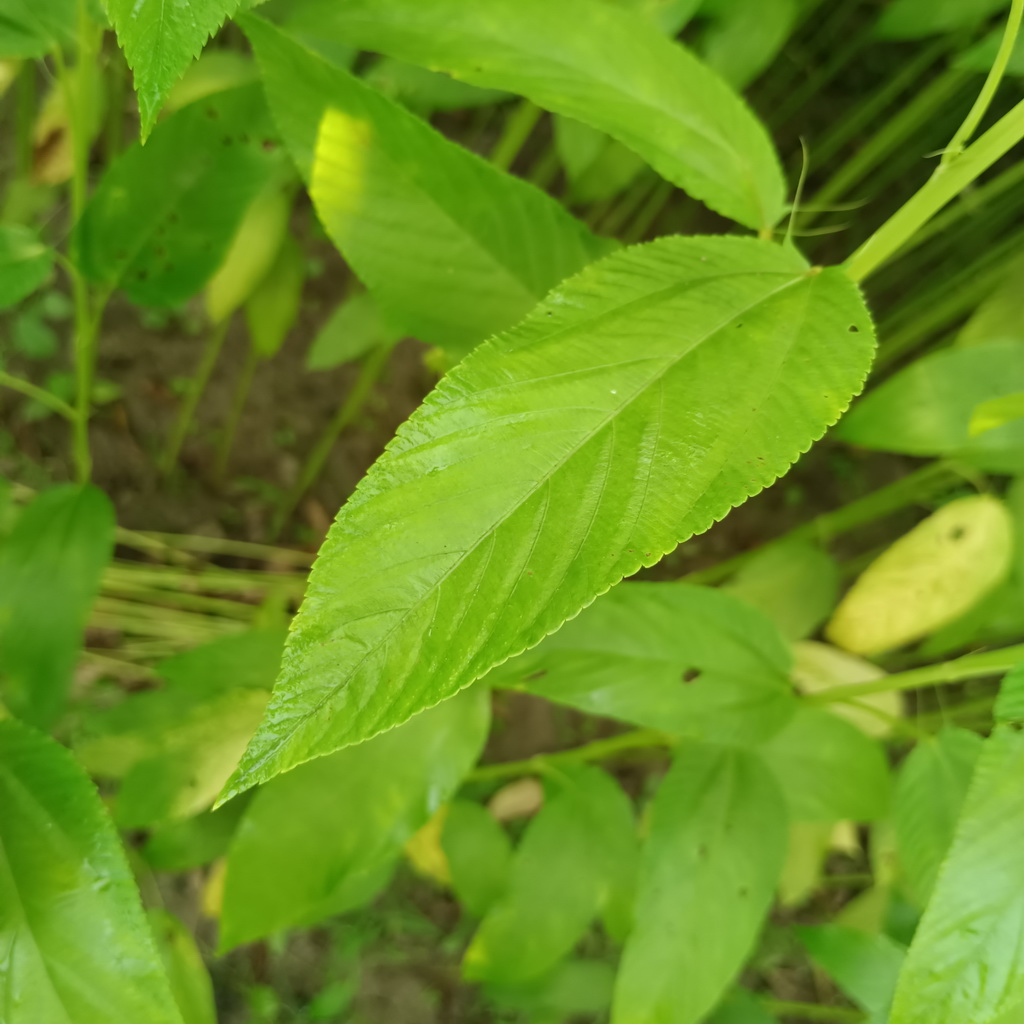
Label: Fresh